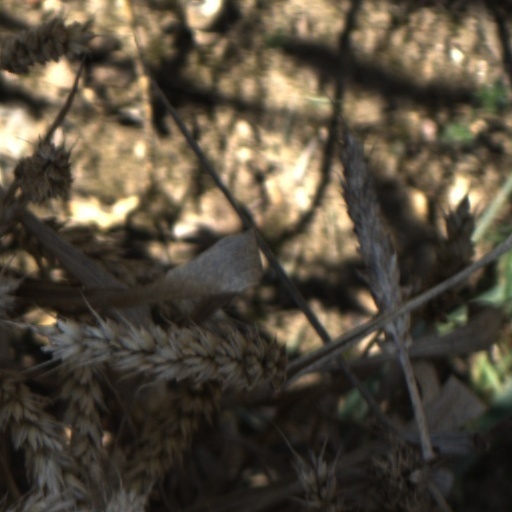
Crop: wheat